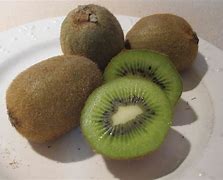
Label: Kiwi